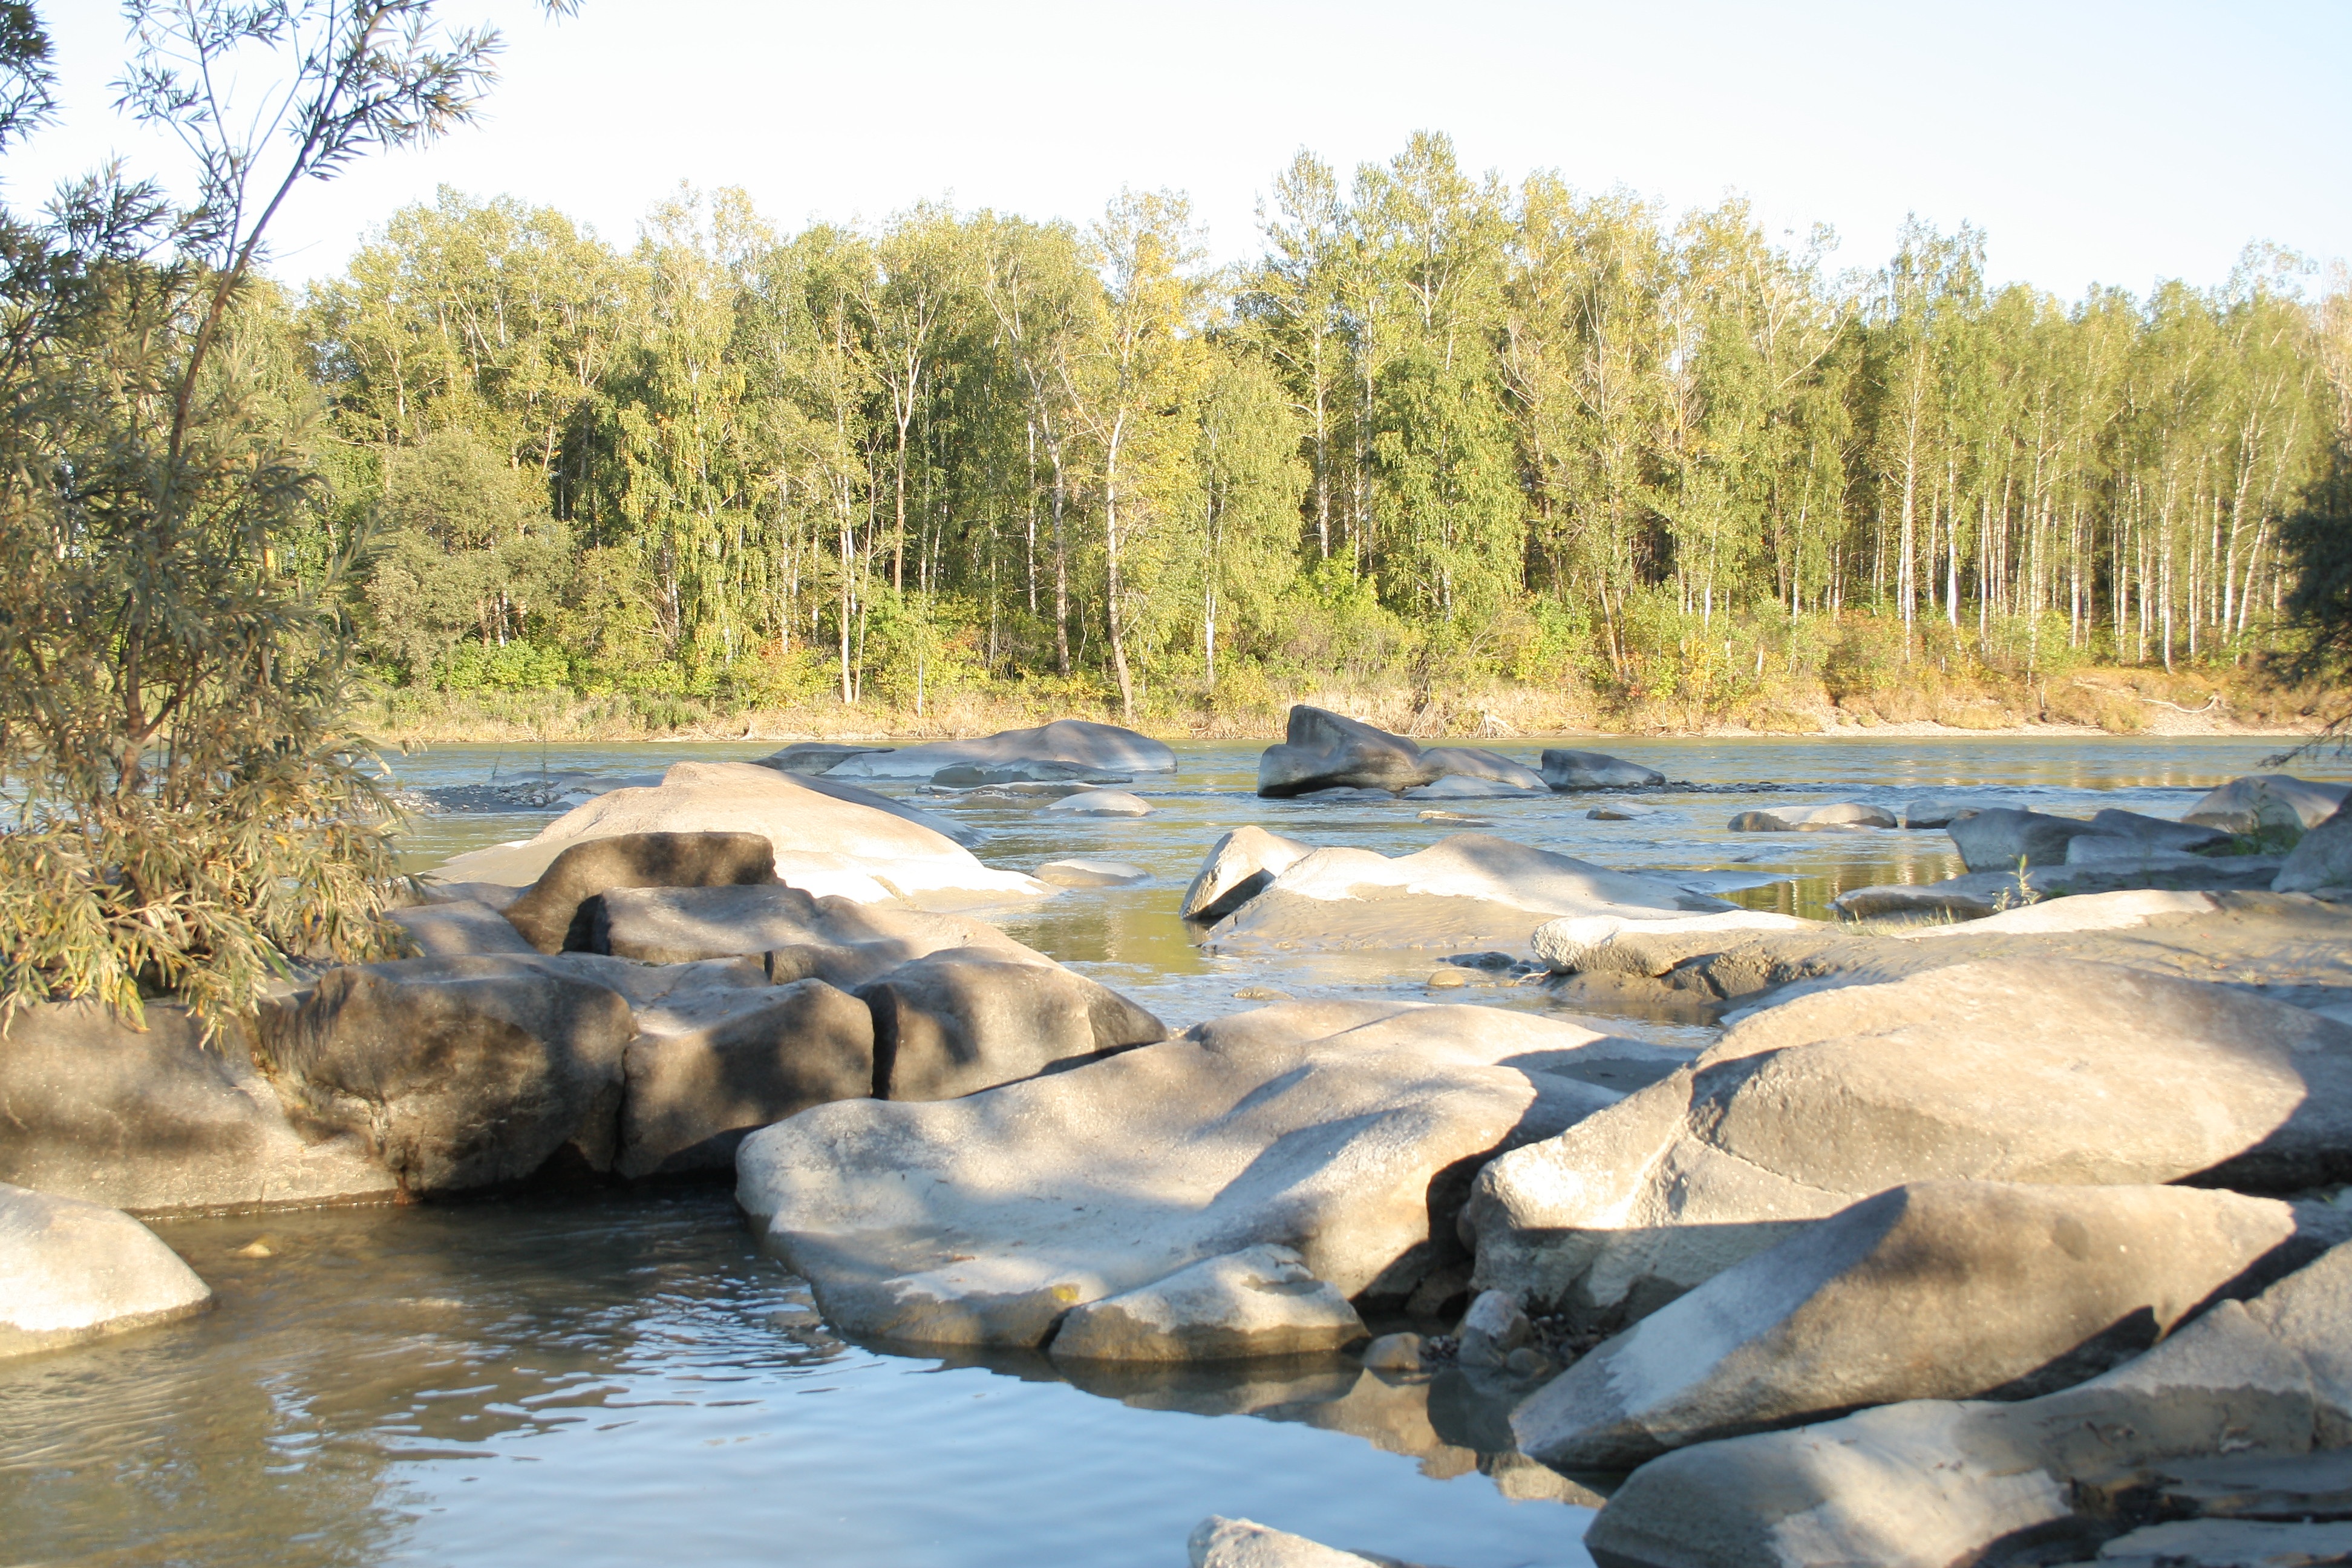
wilderness, river, pond, stream, rapid, body of water, wetland, mountain altai, katun